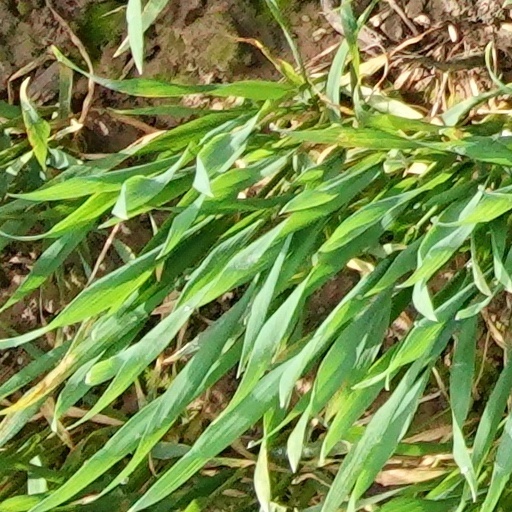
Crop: wheat